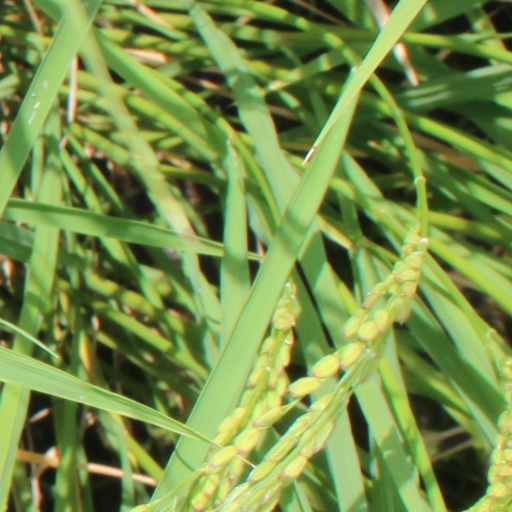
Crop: rice